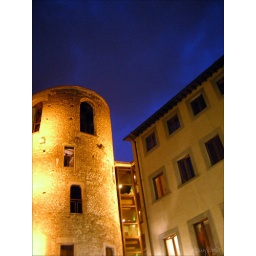
a cool building at night on some random street in florence.